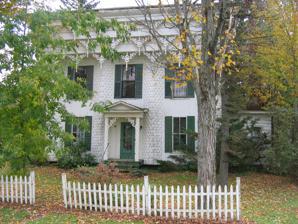
Building: Spirit House (Georgetown, New York)
Country: United States of America
Year built: 1865
Historic house in New York, United States United States historic place Spirit House U.S. National Register of Historic Places Show map of New York Show map of the United States Location NY 26, Georgetown, New York Coordinates 42°40′32″N 75°44′15″W / 42.67556°N 75.73750°W / 42.67556; -75.73750 Area less than one acre Built 1865 Architect Brown, Timothy NRHP reference No. 06000160 Added to NRHP March 22, 2006 Spirit House , also known as Timothy Brown House or Brown's Hall, is a historic home located at Georgetown in Madison County, New York . It was built about 1865 and is essentially a square, wood-frame structure. The exterior features two-by-fours arranged vertically and scalloped at regular intervals. The use of the scallop pattern gives the Spirit House a highly textured surface and it is almost impossible to discern how it is constructed without close inspection. It also features a three tiered cornice with downward pointing keys. It was constructed as a residence and for meetings of Spiritualists in a large hall on the second floor. It was listed on the National Register of Historic Places in 2006. Detail in the cornice References